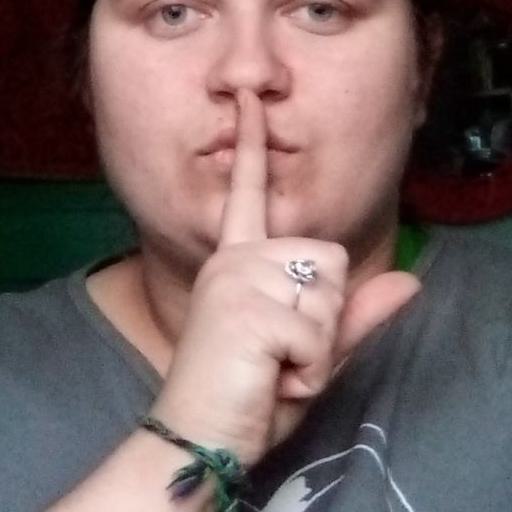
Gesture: mute